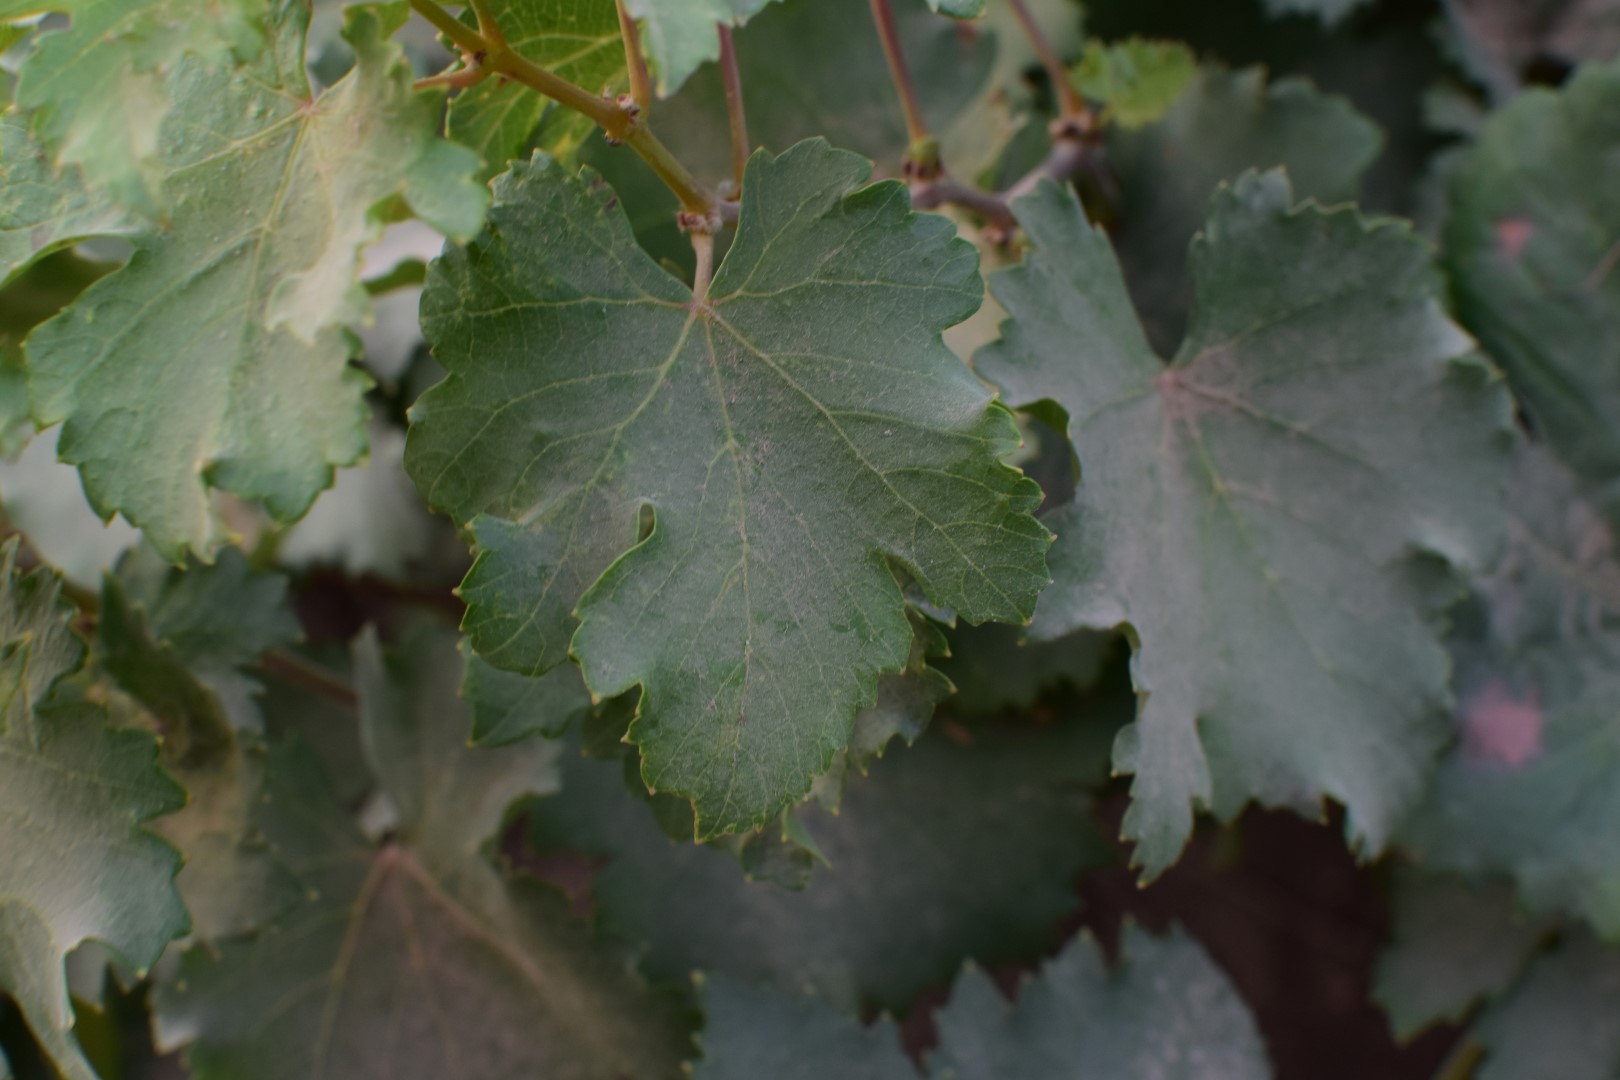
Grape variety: Kamali